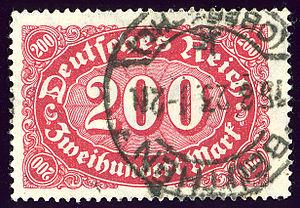
Bytom est une ville du sud de la Pologne.